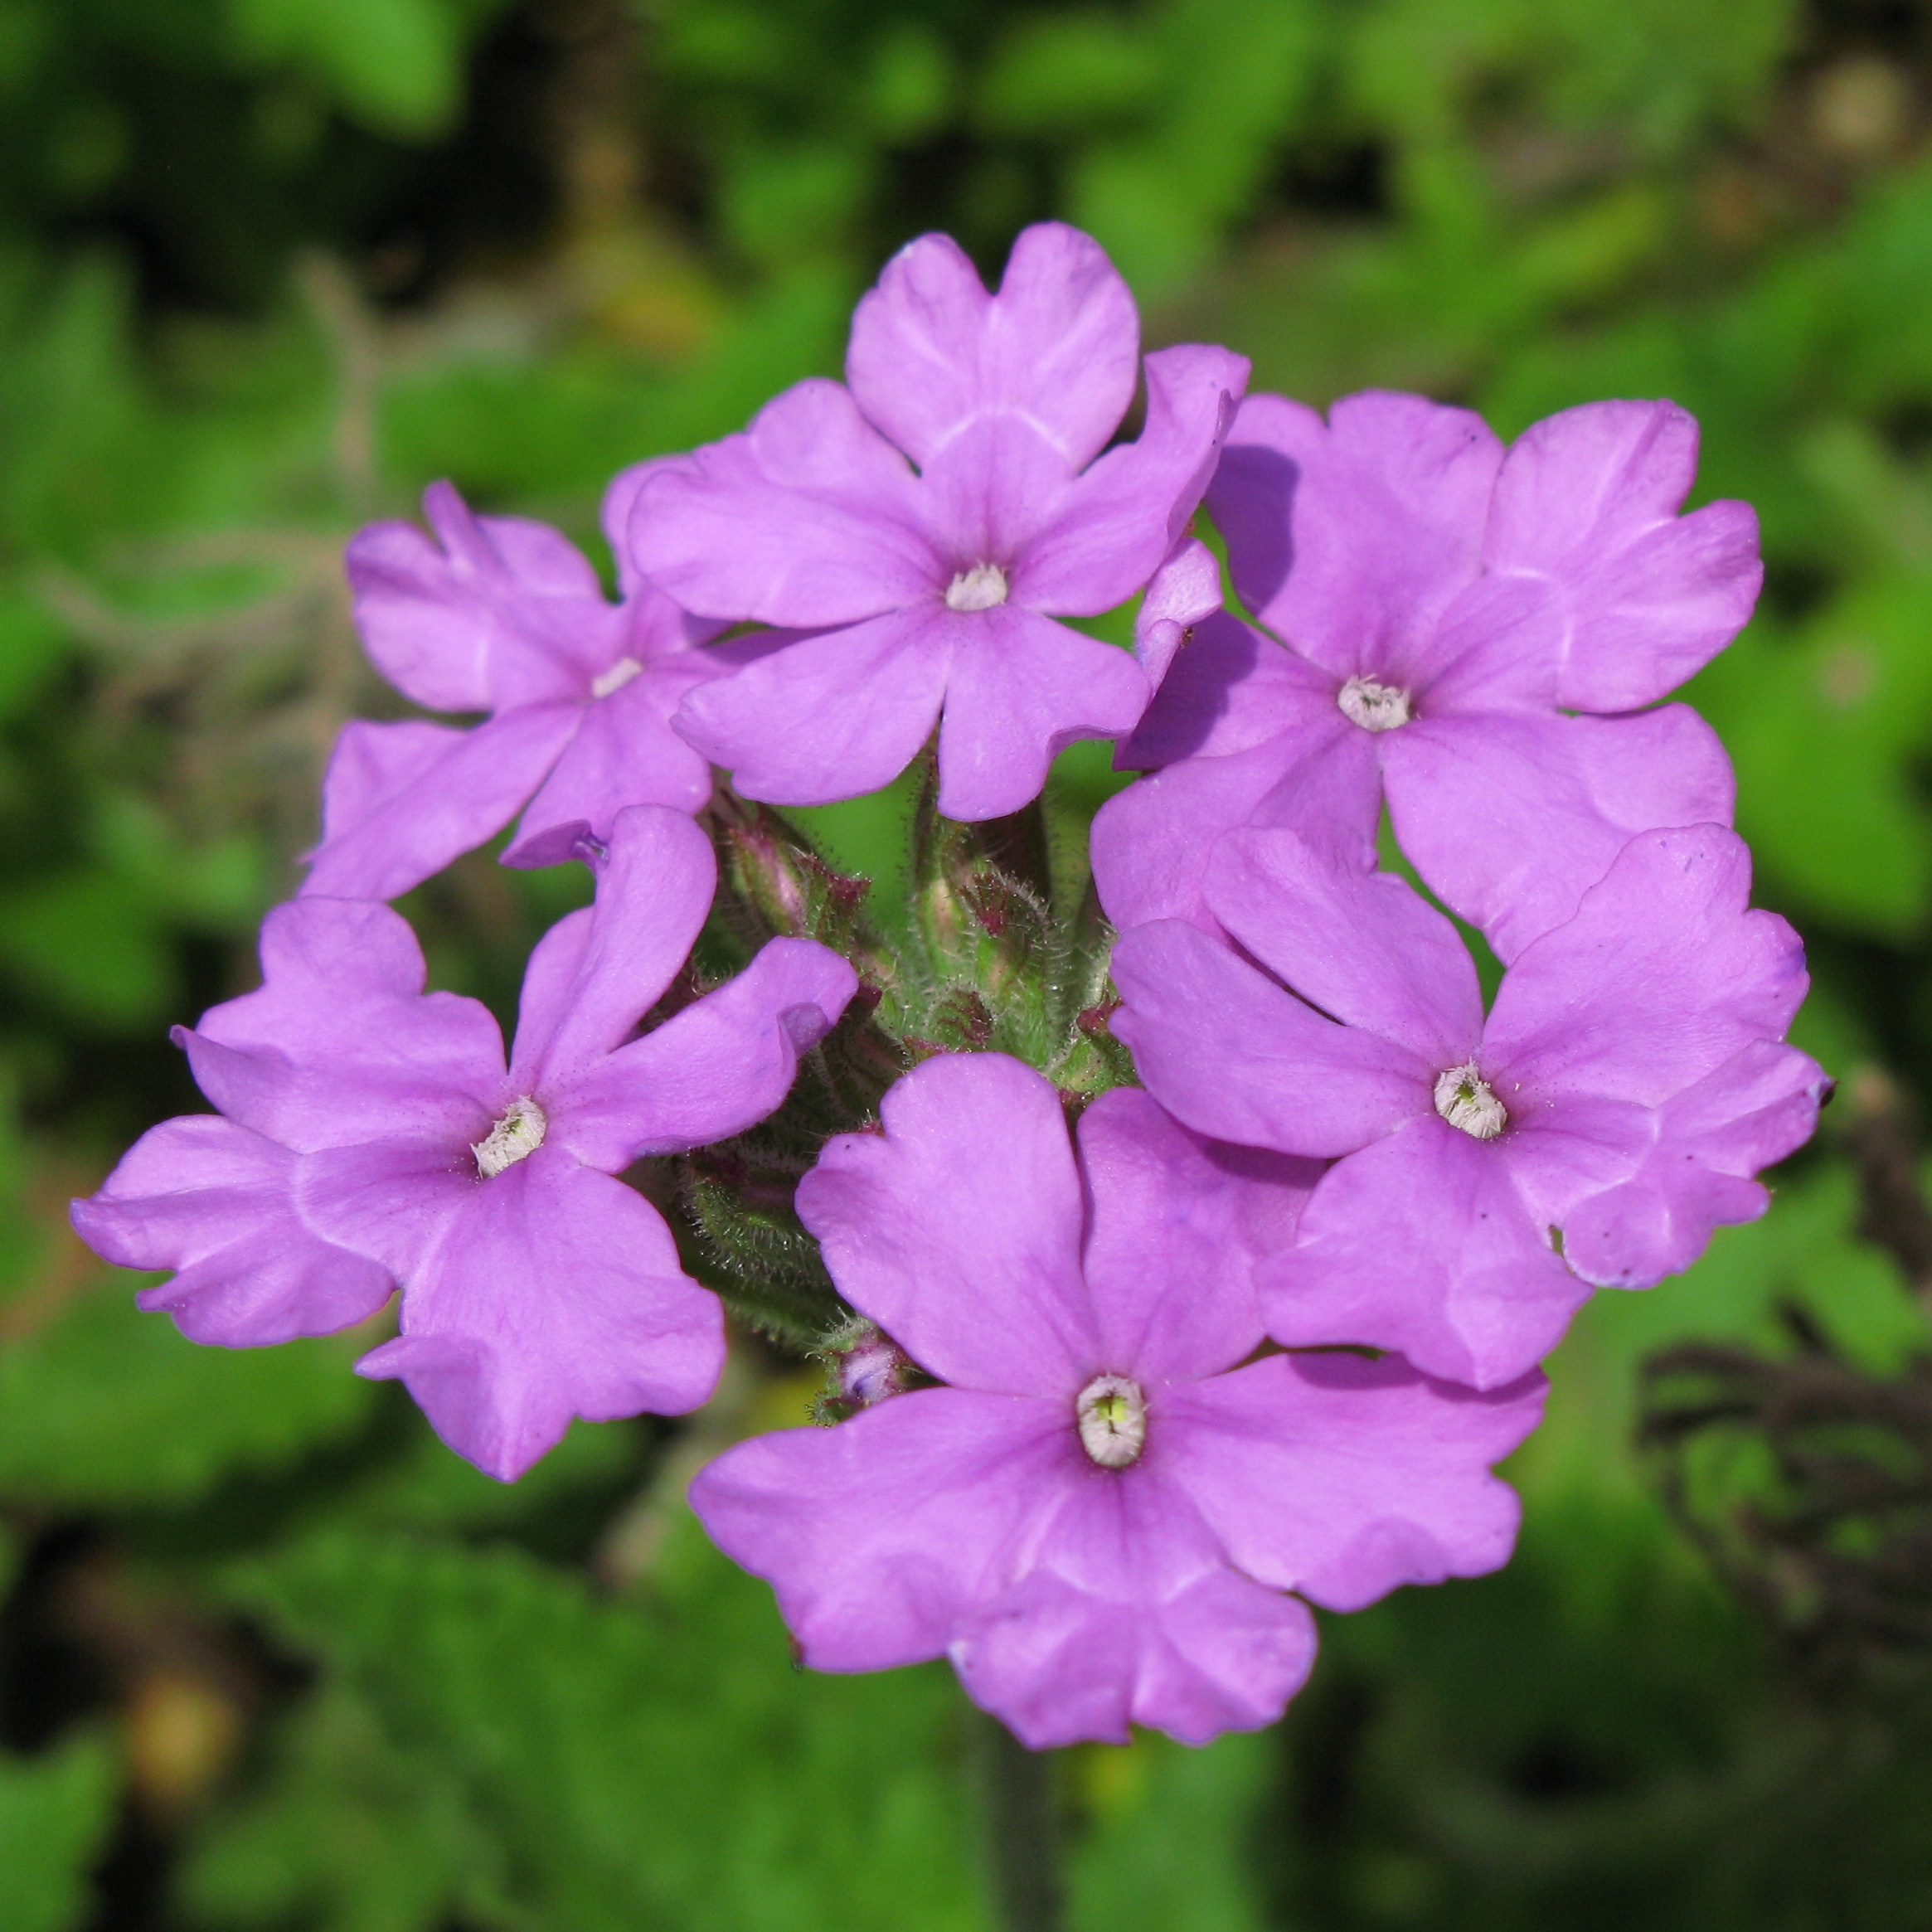
plant, flower, purple, petal, high, herb, botany, flora, wildflower, hires, flowerpicturesnolimits, hi, res, g7, primula, flowering plant, verbena, tenera, taxonomy binomial verbenatenera, verbena family, annual plant, land plant, dame's rocket